Roystonea

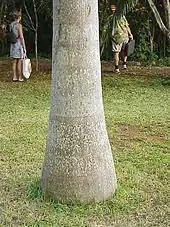
Detail of the base of the stem of "Roystonea dunlapiana" showing columnar stem and leaf scars

"Roystonea" is a genus of large, unarmed, single-stemmed palms with pinnate leaves. The large stature and striking appearance of a "Roystonea" palm makes it a notable aspect of the landscape. The stems, which were compared to stone columns by Louis and Elizabeth Agassiz in 1868, are smooth and columnar, although the trunks of "R. altissima" and "R. maisiana" are more slender than those of typical royal palms. Stems often are swollen and bulging along portions of their length, which may reflect years where growing conditions were better or worse than average. Leaf scars are often prominent along the stem, especially in young, rapidly growing individuals. Stem color ranges from gray-white to gray-brown except in "R. violacea", which have violet-brown or mauve stems. Royal palm, "R. oleracea", reaches heights of , but most species are in the range. The largest Royal palm is located in Floresta Estadual Edmundo Navarro de Andrade in Rio Claro, São Paulo, Brazil with 42.4 m and was discovered by Vincent Ferh and Mauro Galetti